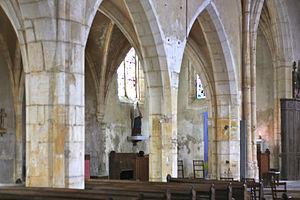
Église Saint-Jean-Baptiste d'Amance
Cet article recense les monuments historiques du département de Meurthe-et-Moselle, en France.
Cet article recense les monuments historiques français classés en 1919.
L'église Saint-Jean-Baptiste d'Amance est une église de style gothique datant du XVIᵉ siècle située à Amance, en France.